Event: Nepal Earthquake
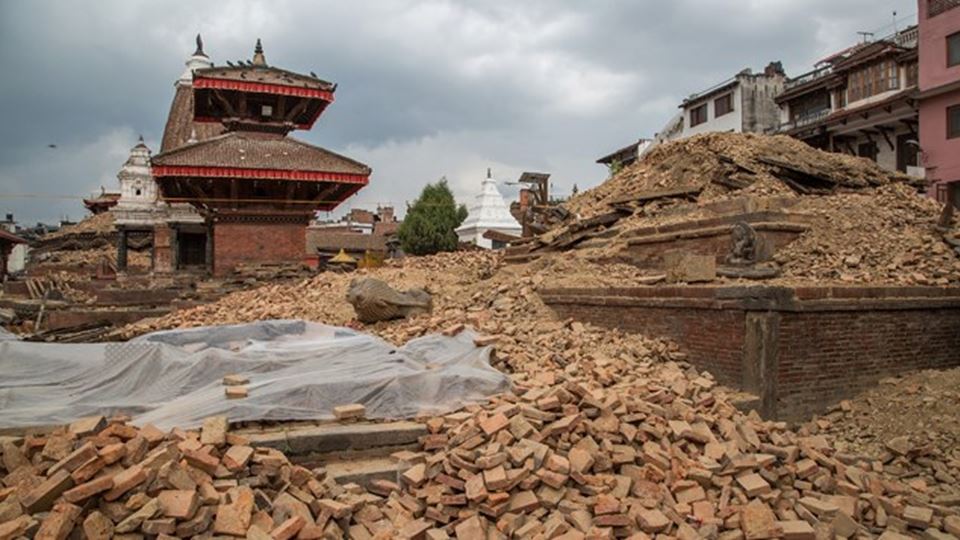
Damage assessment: damage